Boo.com

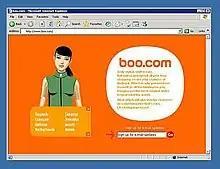
The Boo.com Homepage as it appeared in May 2000.

The boo.com website was widely criticized as poorly designed for its target audience, going against many usability conventions. The site relied heavily on JavaScript and Flash technology to display pseudo-3D views of wares as well as Miss Boo, a sales-assistant-style avatar. The first publicly released version of the site included many large pages; the home page, for example, was several hundred kilobytes which meant that many users had to wait minutes for the site to load, as broadband technologies were not widely available at the time. The site's front page contained the warning, "this site is designed for 56K modems and above".